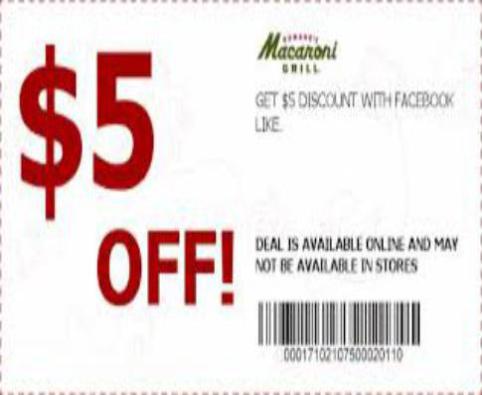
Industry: Food